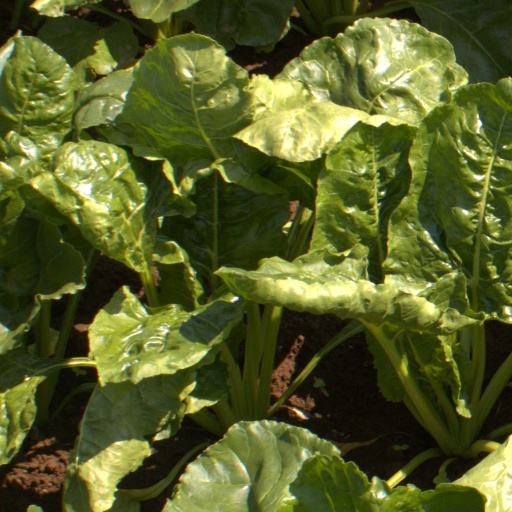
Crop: sugar beet